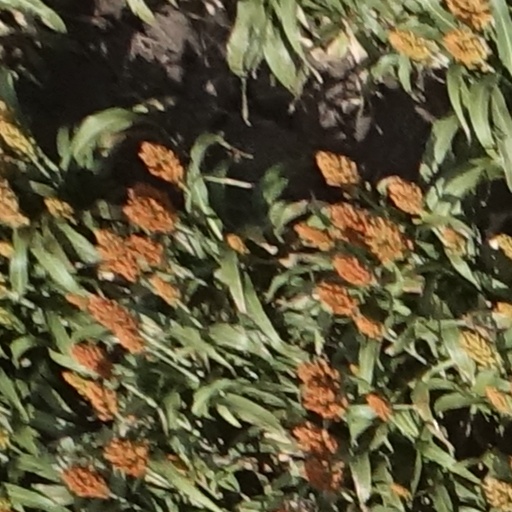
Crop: sorghum